Jackson Rhoads

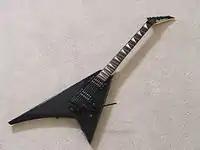
Jackson JS20 RR model

The basic model in the USA Select Series is the RR1. The RR1 is made of alder with a maple neck-through design neck. The ebony fretboard has 22 jumbo frets. The RR1 is equipped with two Seymour Duncan humbuckers and a Floyd Rose original 2 point double locking tremolo at the bridge. The RR1 has four variations: